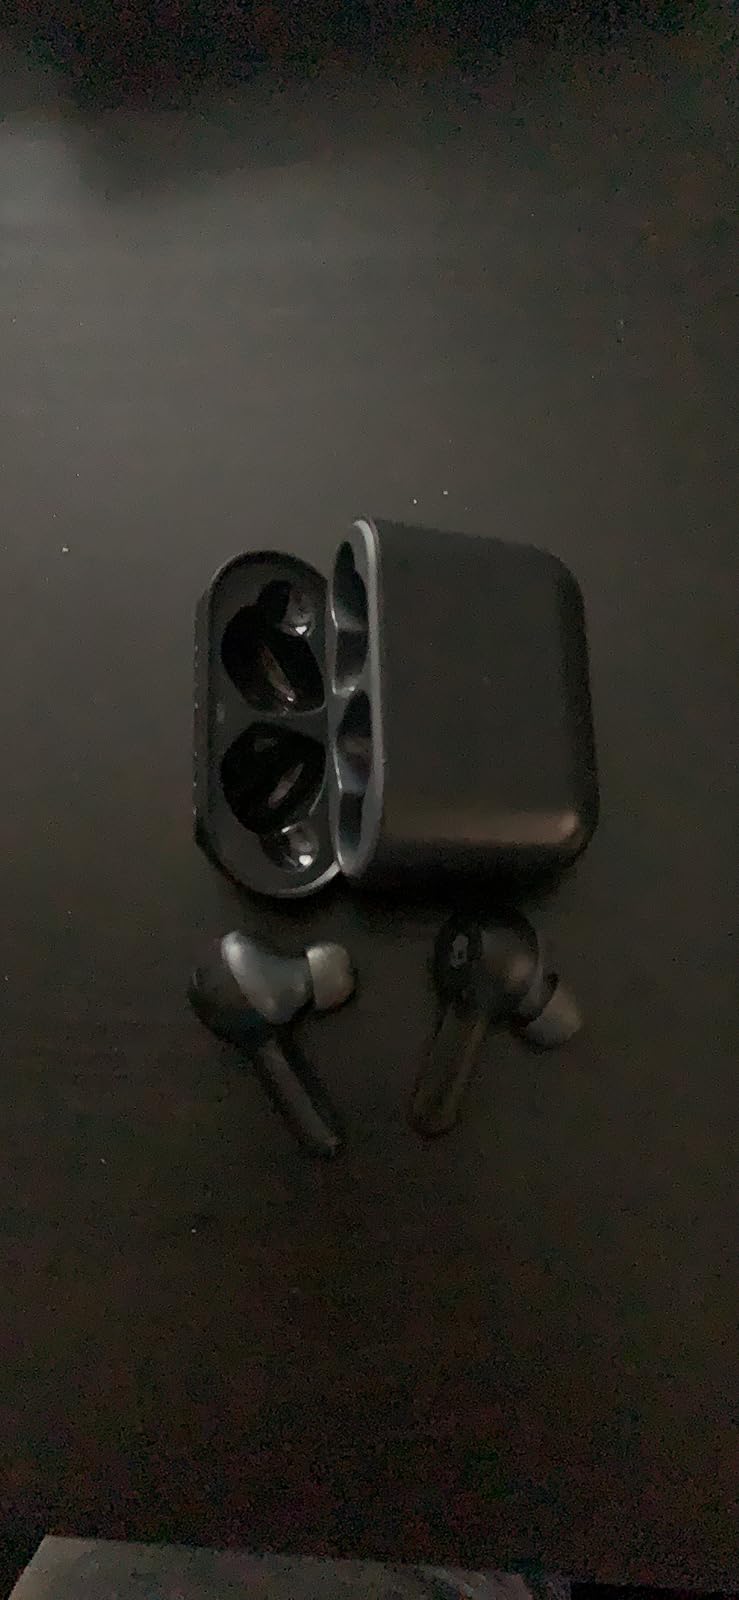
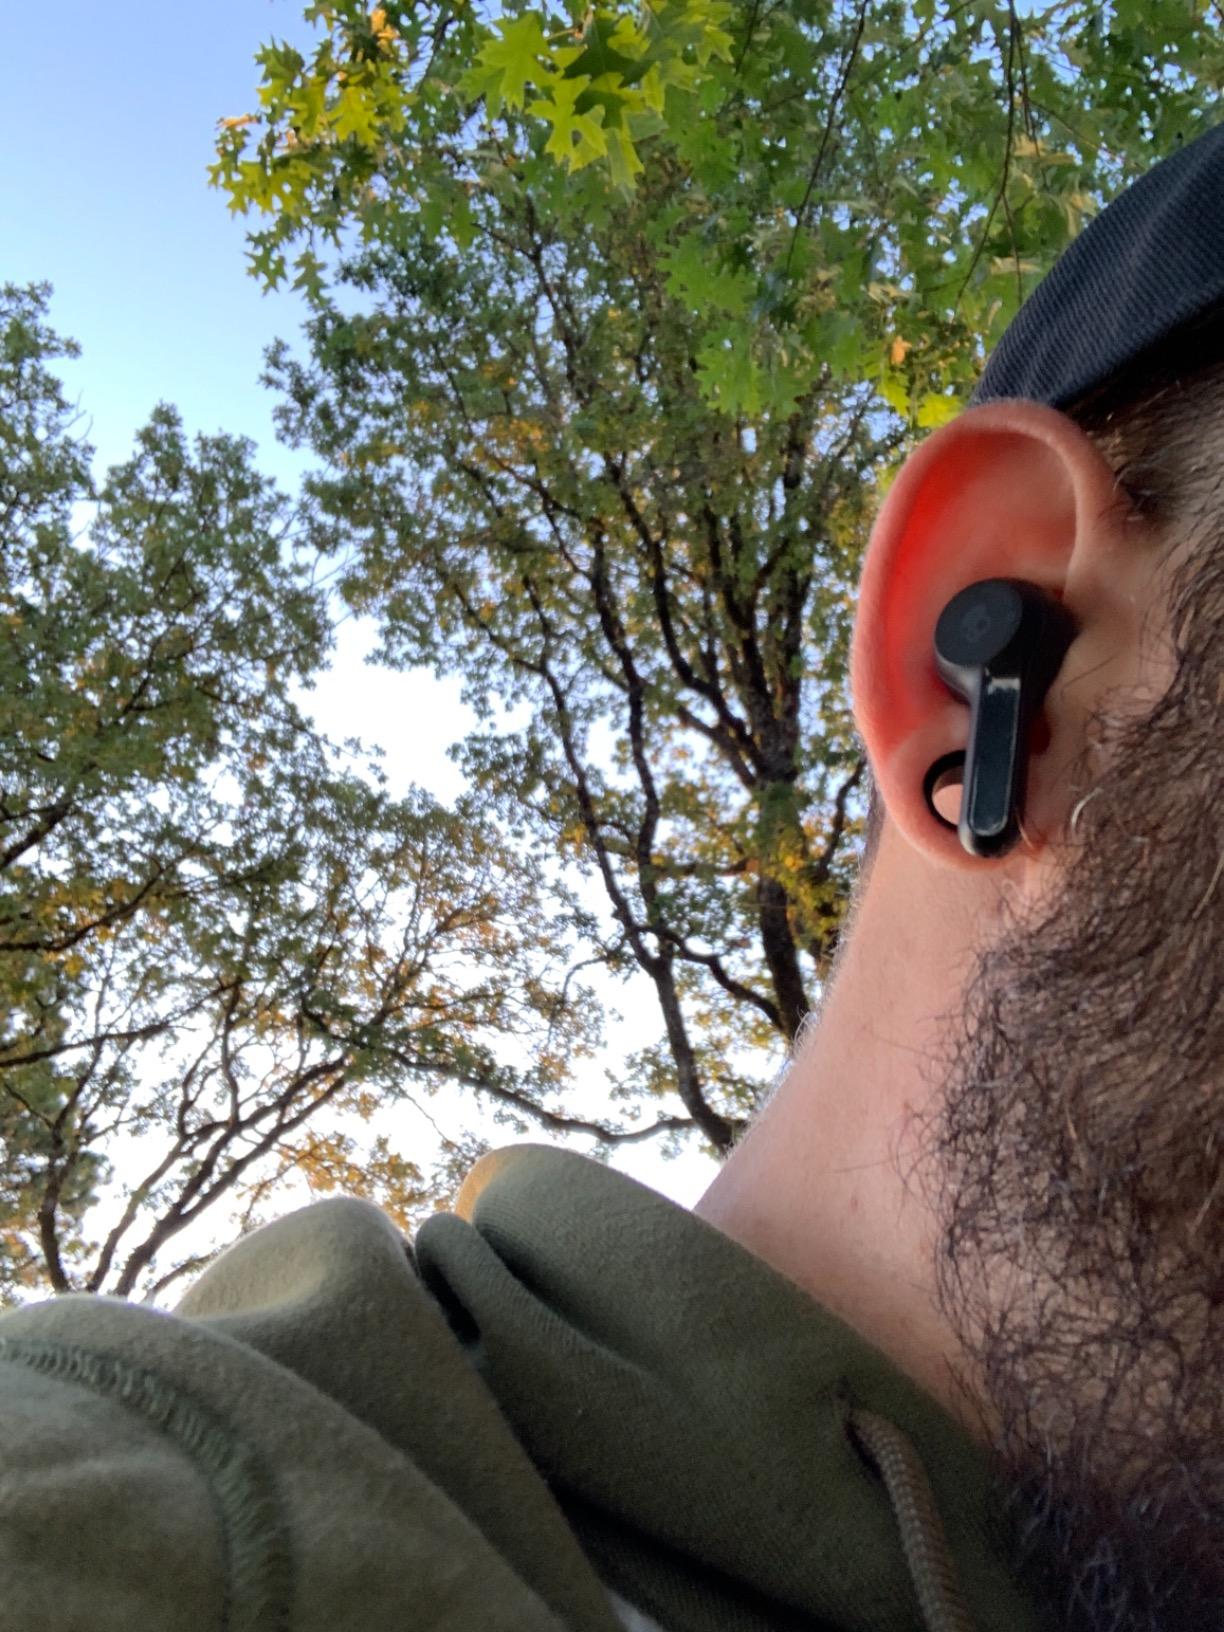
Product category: earbuds
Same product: yes